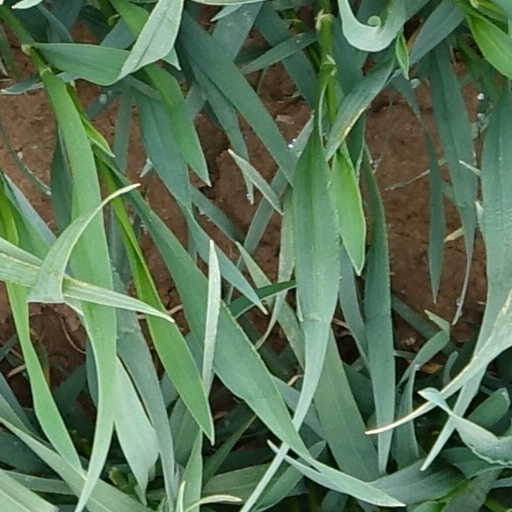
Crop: wheat